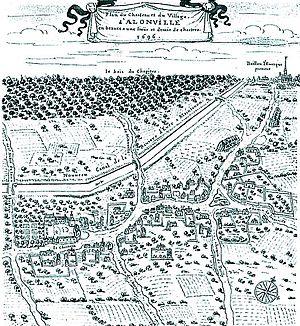
Lithographie château famille d'Allonville Beauce Chartres 1696